Sa Brahima Traore

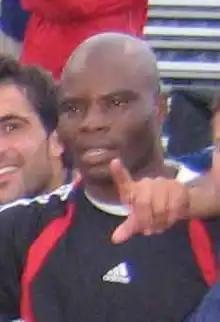
Sa Brahima Traore in 2005

Sa Brahima Traore (born 13 March 1982) is a Burkinabé former international footballer who played the majority of his career in North America and Africa.